Jacques Cavallier

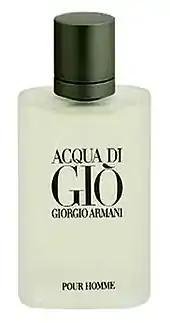

Cavallier considers his most successful perfumes to be the Giorgio Armani "Acqua di Gio" (for men) and the Issey Miyake "L’Eau d’Issey" (for women). He has said that his favorite fragrances created by someone other than himself are "Eau Sauvage" by Christian Dior, created in 1966 by Edmond Roudnitska, and "Opium" by Yves Saint Laurent, created in 1977 by perfumers Jean-Louis Sieuzac, Jean Amic and Raymond Chaillan. Cavallier credits the synthetic jasmine-like molecule hedione (Methyl dihydrojasmonate) for contributing to the long-lasting freshness characteristic of "Eau Savage", and has said that "Opium" reminds him of the great advances in perfumery that occurred in the late 1970s.